Venus of Langenzersdorf

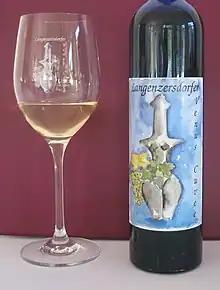
Venus Cuvée

Since 2000, the figurine is used in marketing of Venus-Cuvée wine-blend produced locally in Lower Austria.